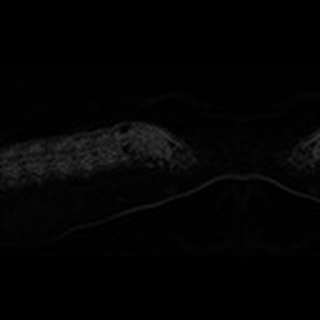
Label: cotton_army_worm